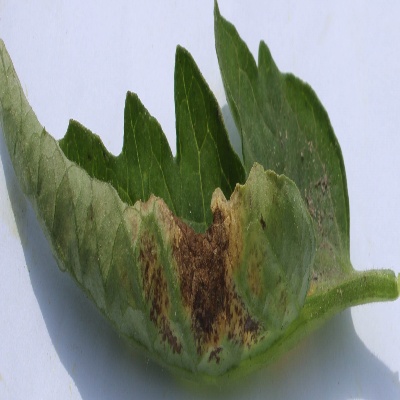
Crop: Tomato
Condition: septoria leaf spot